Phonautograph

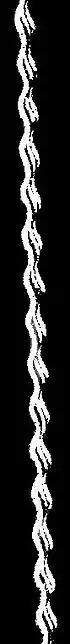
Detail of a phonautogram made in 1859

The phonautograph was patented on March 25, 1857 by Frenchman Édouard-Léon Scott de Martinville, an editor and typographer of manuscripts at a scientific publishing house in Paris. One day while editing Professor Longet's "Traité de Physiologie", he happened upon that customer’s engraved illustration of the anatomy of the human ear, and conceived of "the imprudent idea of photographing the word." In 1853 or 1854 (Scott cited both years) he began working on "le problème de la parole s'écrivant elle-même" ("the problem of speech writing itself"), aiming to build a device that could replicate the function of the human ear.